Diane Rosenbaum

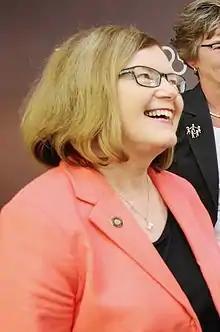
Rosenbaum in 2015

Diane Maura Rosenbaum (born November 26, 1949) is an American politician in the US state of Oregon who was the majority leader of the Oregon State Senate. She was a Democratic member of the Oregon House of Representatives, representing District 42 (Southeast Portland) from 1998 to 2009. She served as speaker pro tempore. In the 2008 elections, she ran unopposed for the Oregon State Senate, replacing Kate Brown, who was elected secretary of state. She won reelection to District 21 in 2012 after defeating Republican Cliff Hutchison.